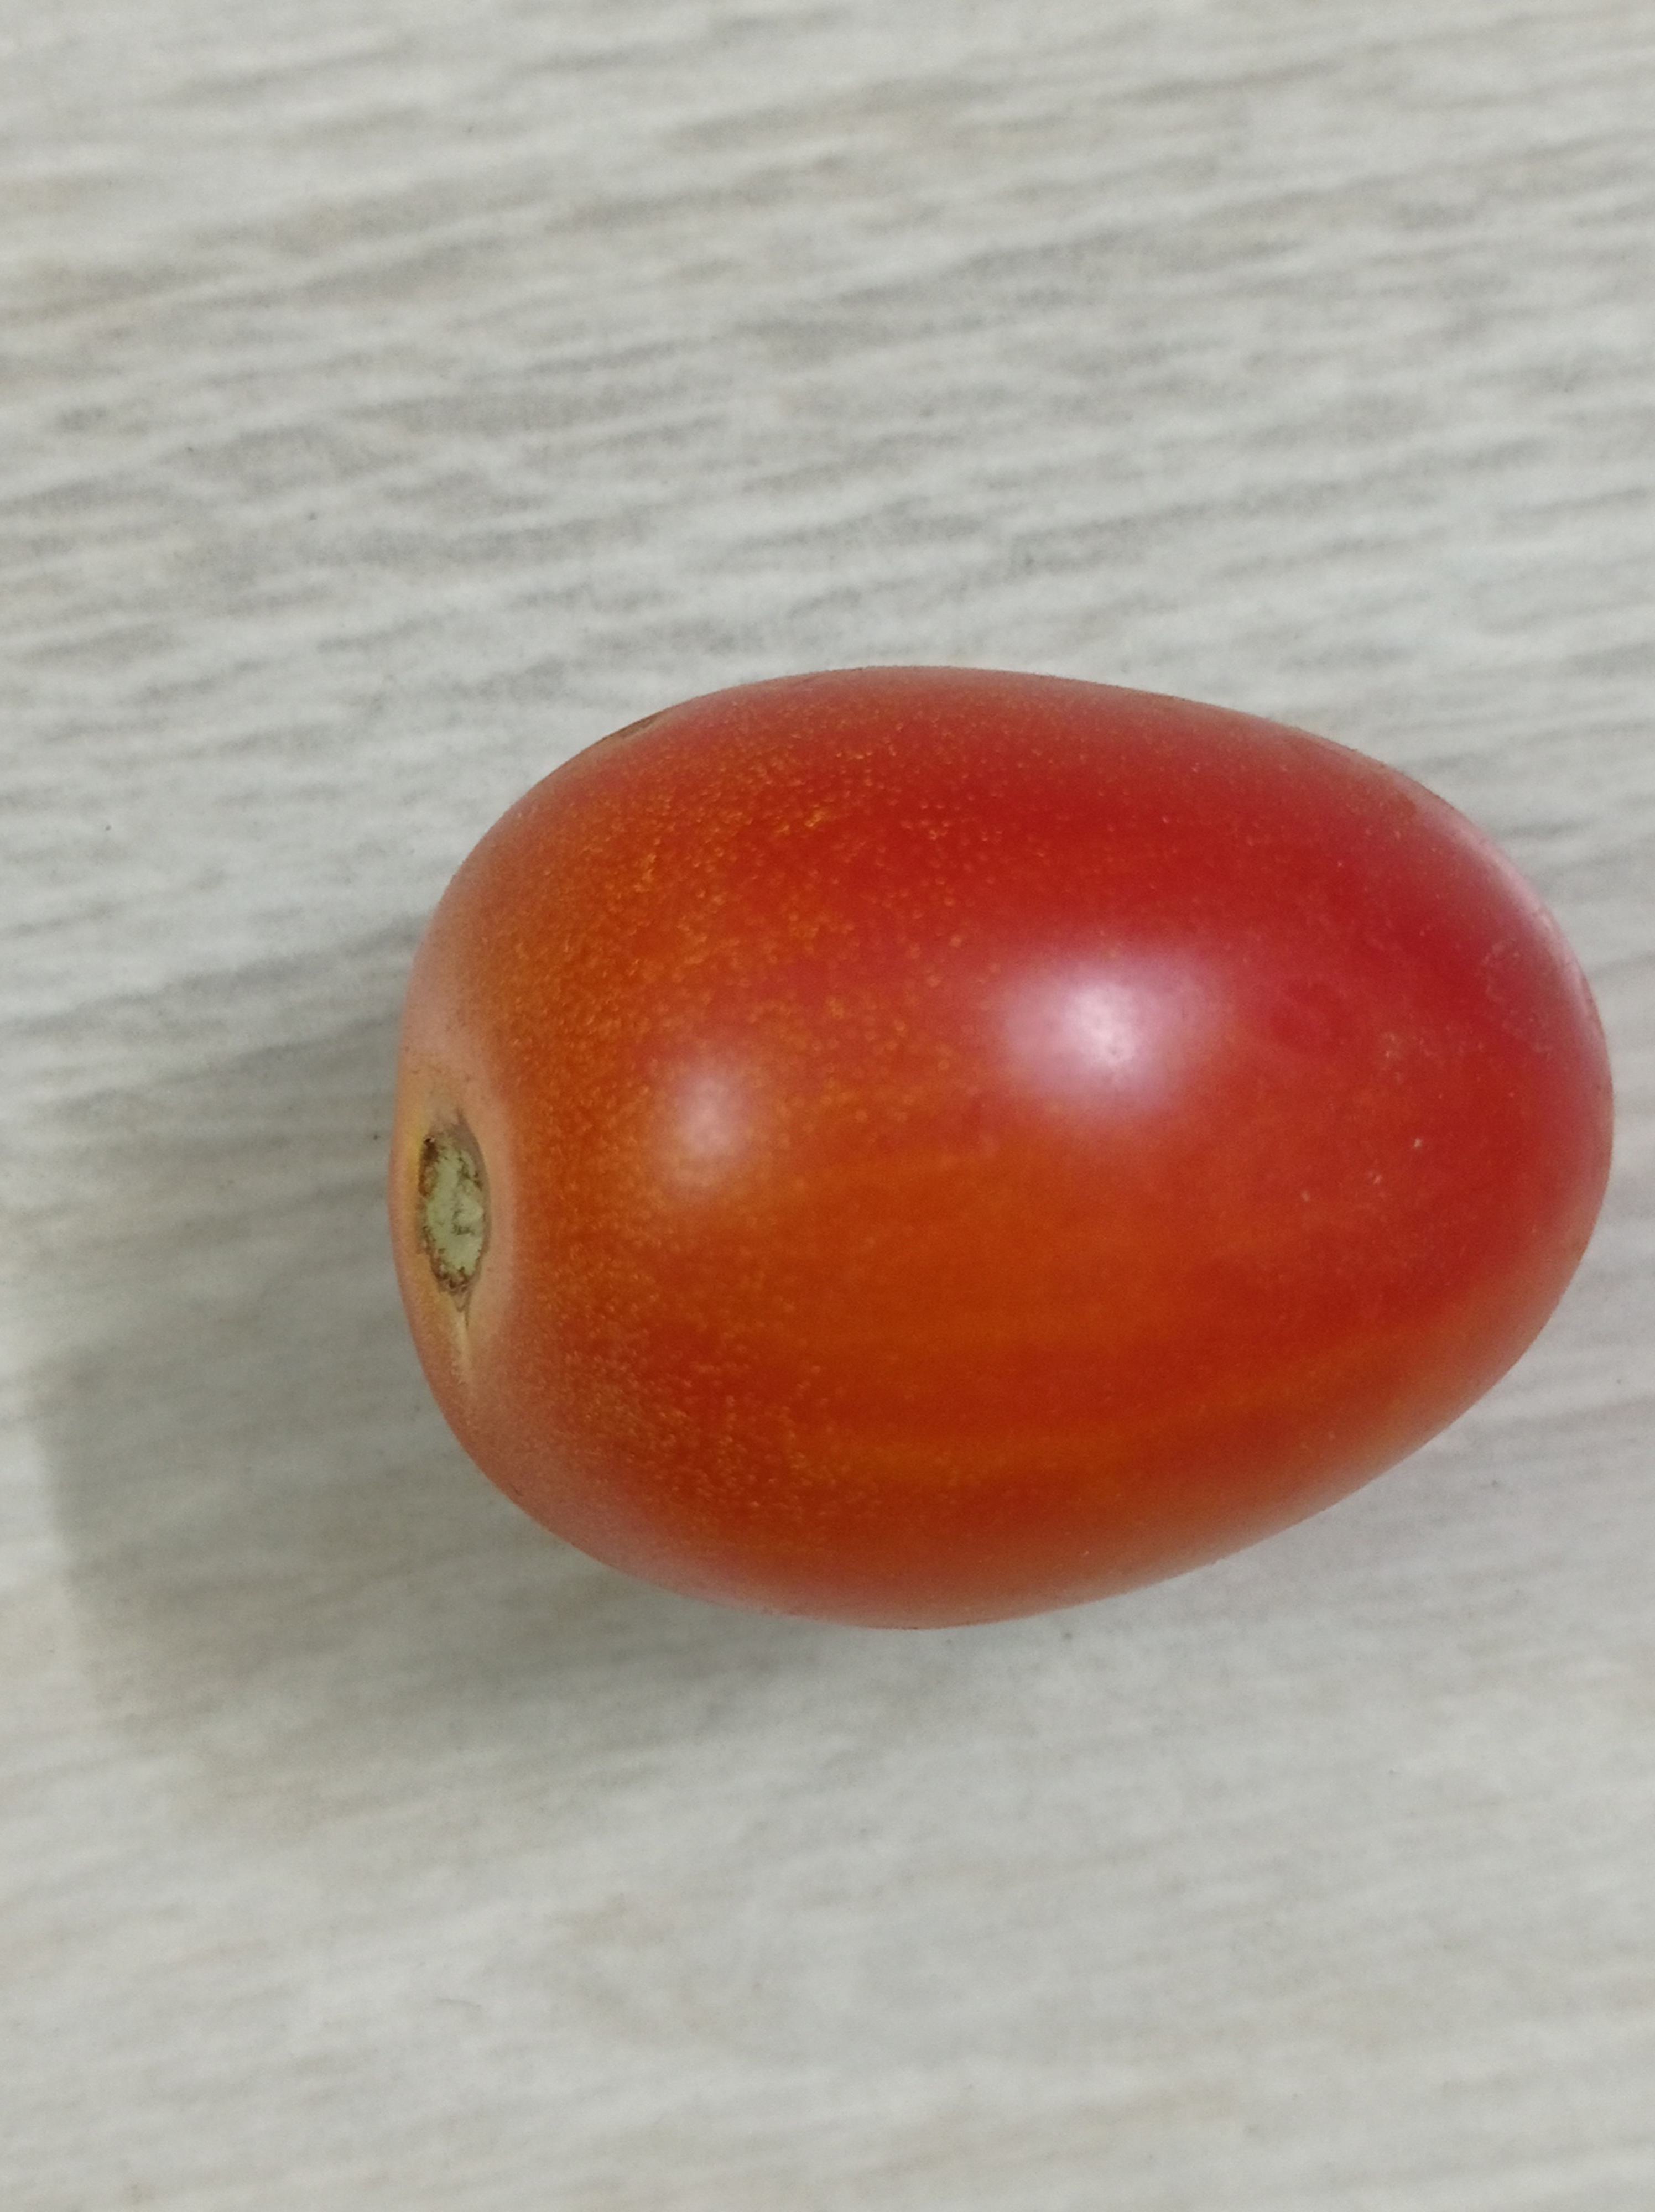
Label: Fresh